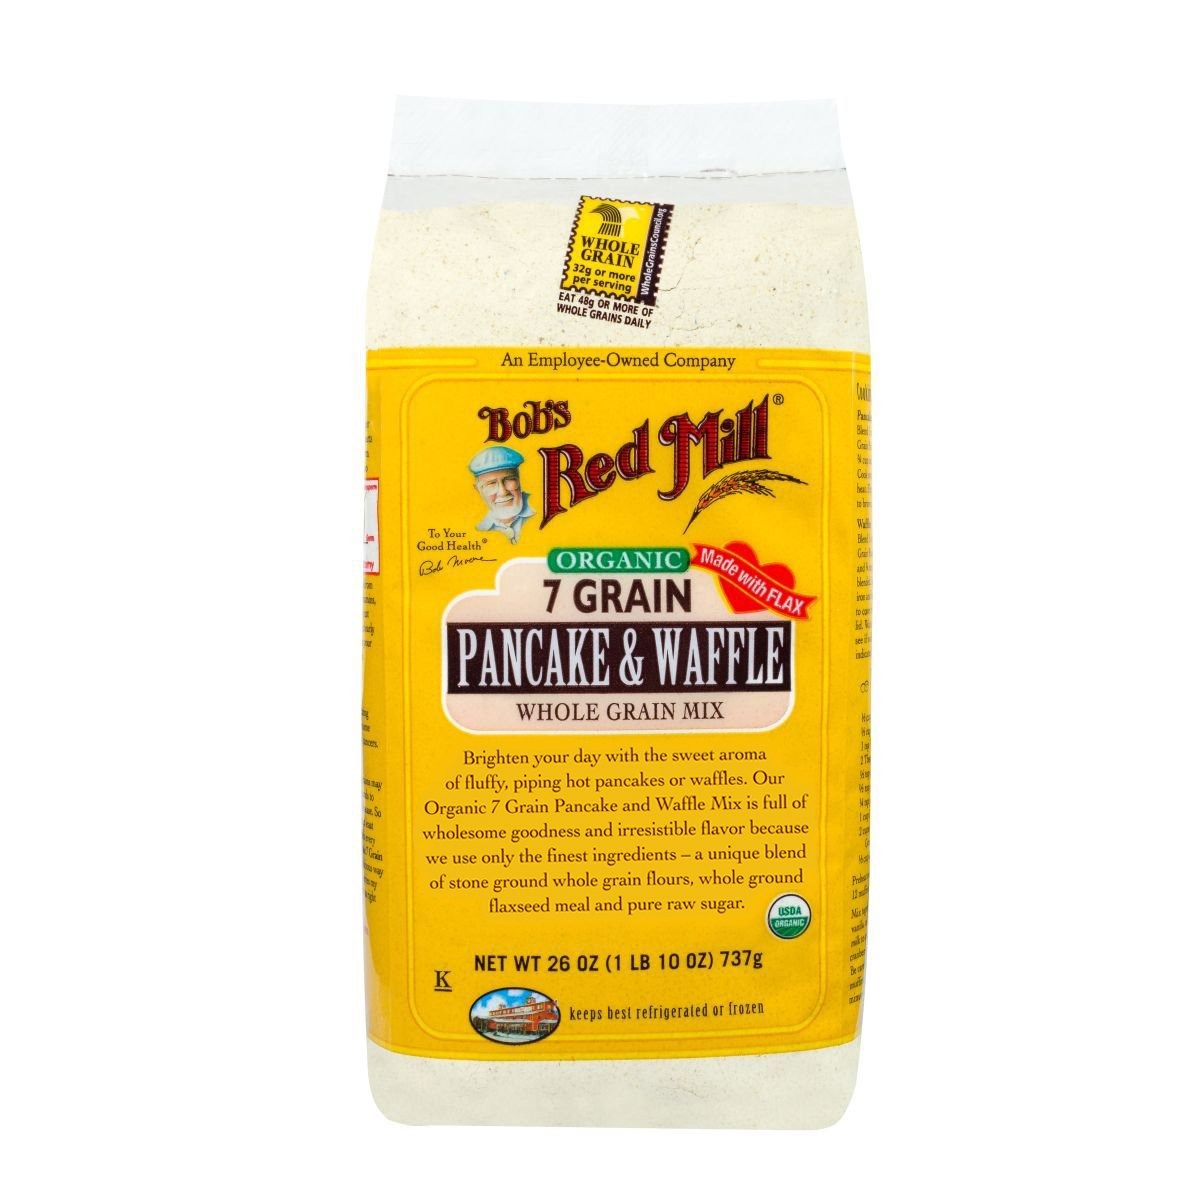
Item Name: Bob's Red Mill, Pancake & Waffle Mix, 7 Grain, Organic, 26 oz
Bullet Point 1: Bob’s Red Mill is the nation’s leader in stone milling and offers the widest diversity of whole grains found anywhere.
Bullet Point 2: USDA guidelines recommend eating at least 3 servings of whole grains every day.
Bullet Point 3: Organic
Value: 26.0
Unit: Ounce

Price: 17.43